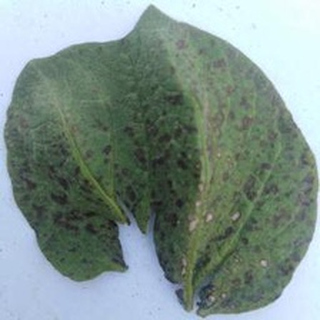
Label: potato_early_blight